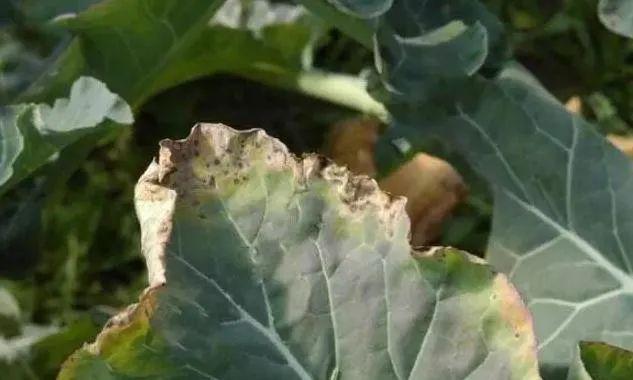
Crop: unknown
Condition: broccoli_broccoli_downy_mildew